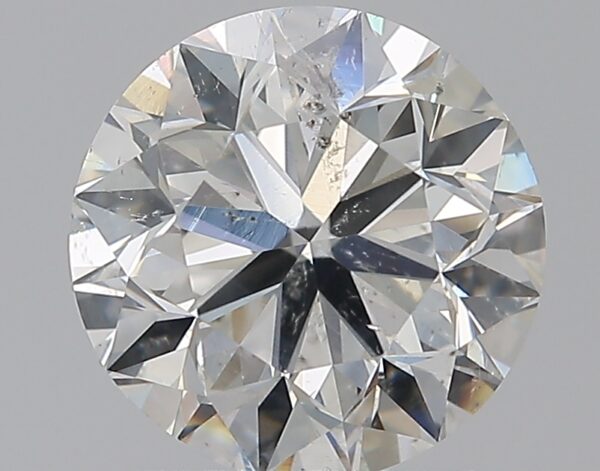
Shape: round
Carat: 1.51
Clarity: SI2
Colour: I
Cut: VG
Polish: EX
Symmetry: EX
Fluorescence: N
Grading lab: GIA
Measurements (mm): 7.09 x 7.15 x 4.61